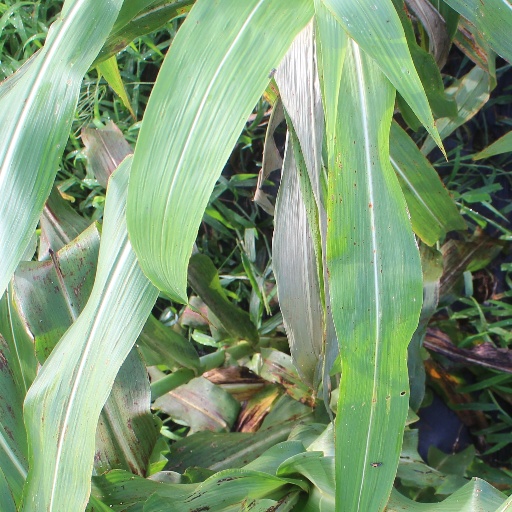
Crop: sorghum